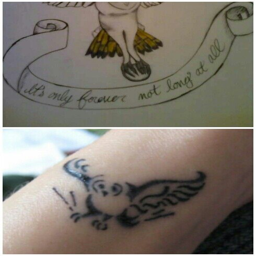
the saying going down from behind ear to back of neck w the owl there